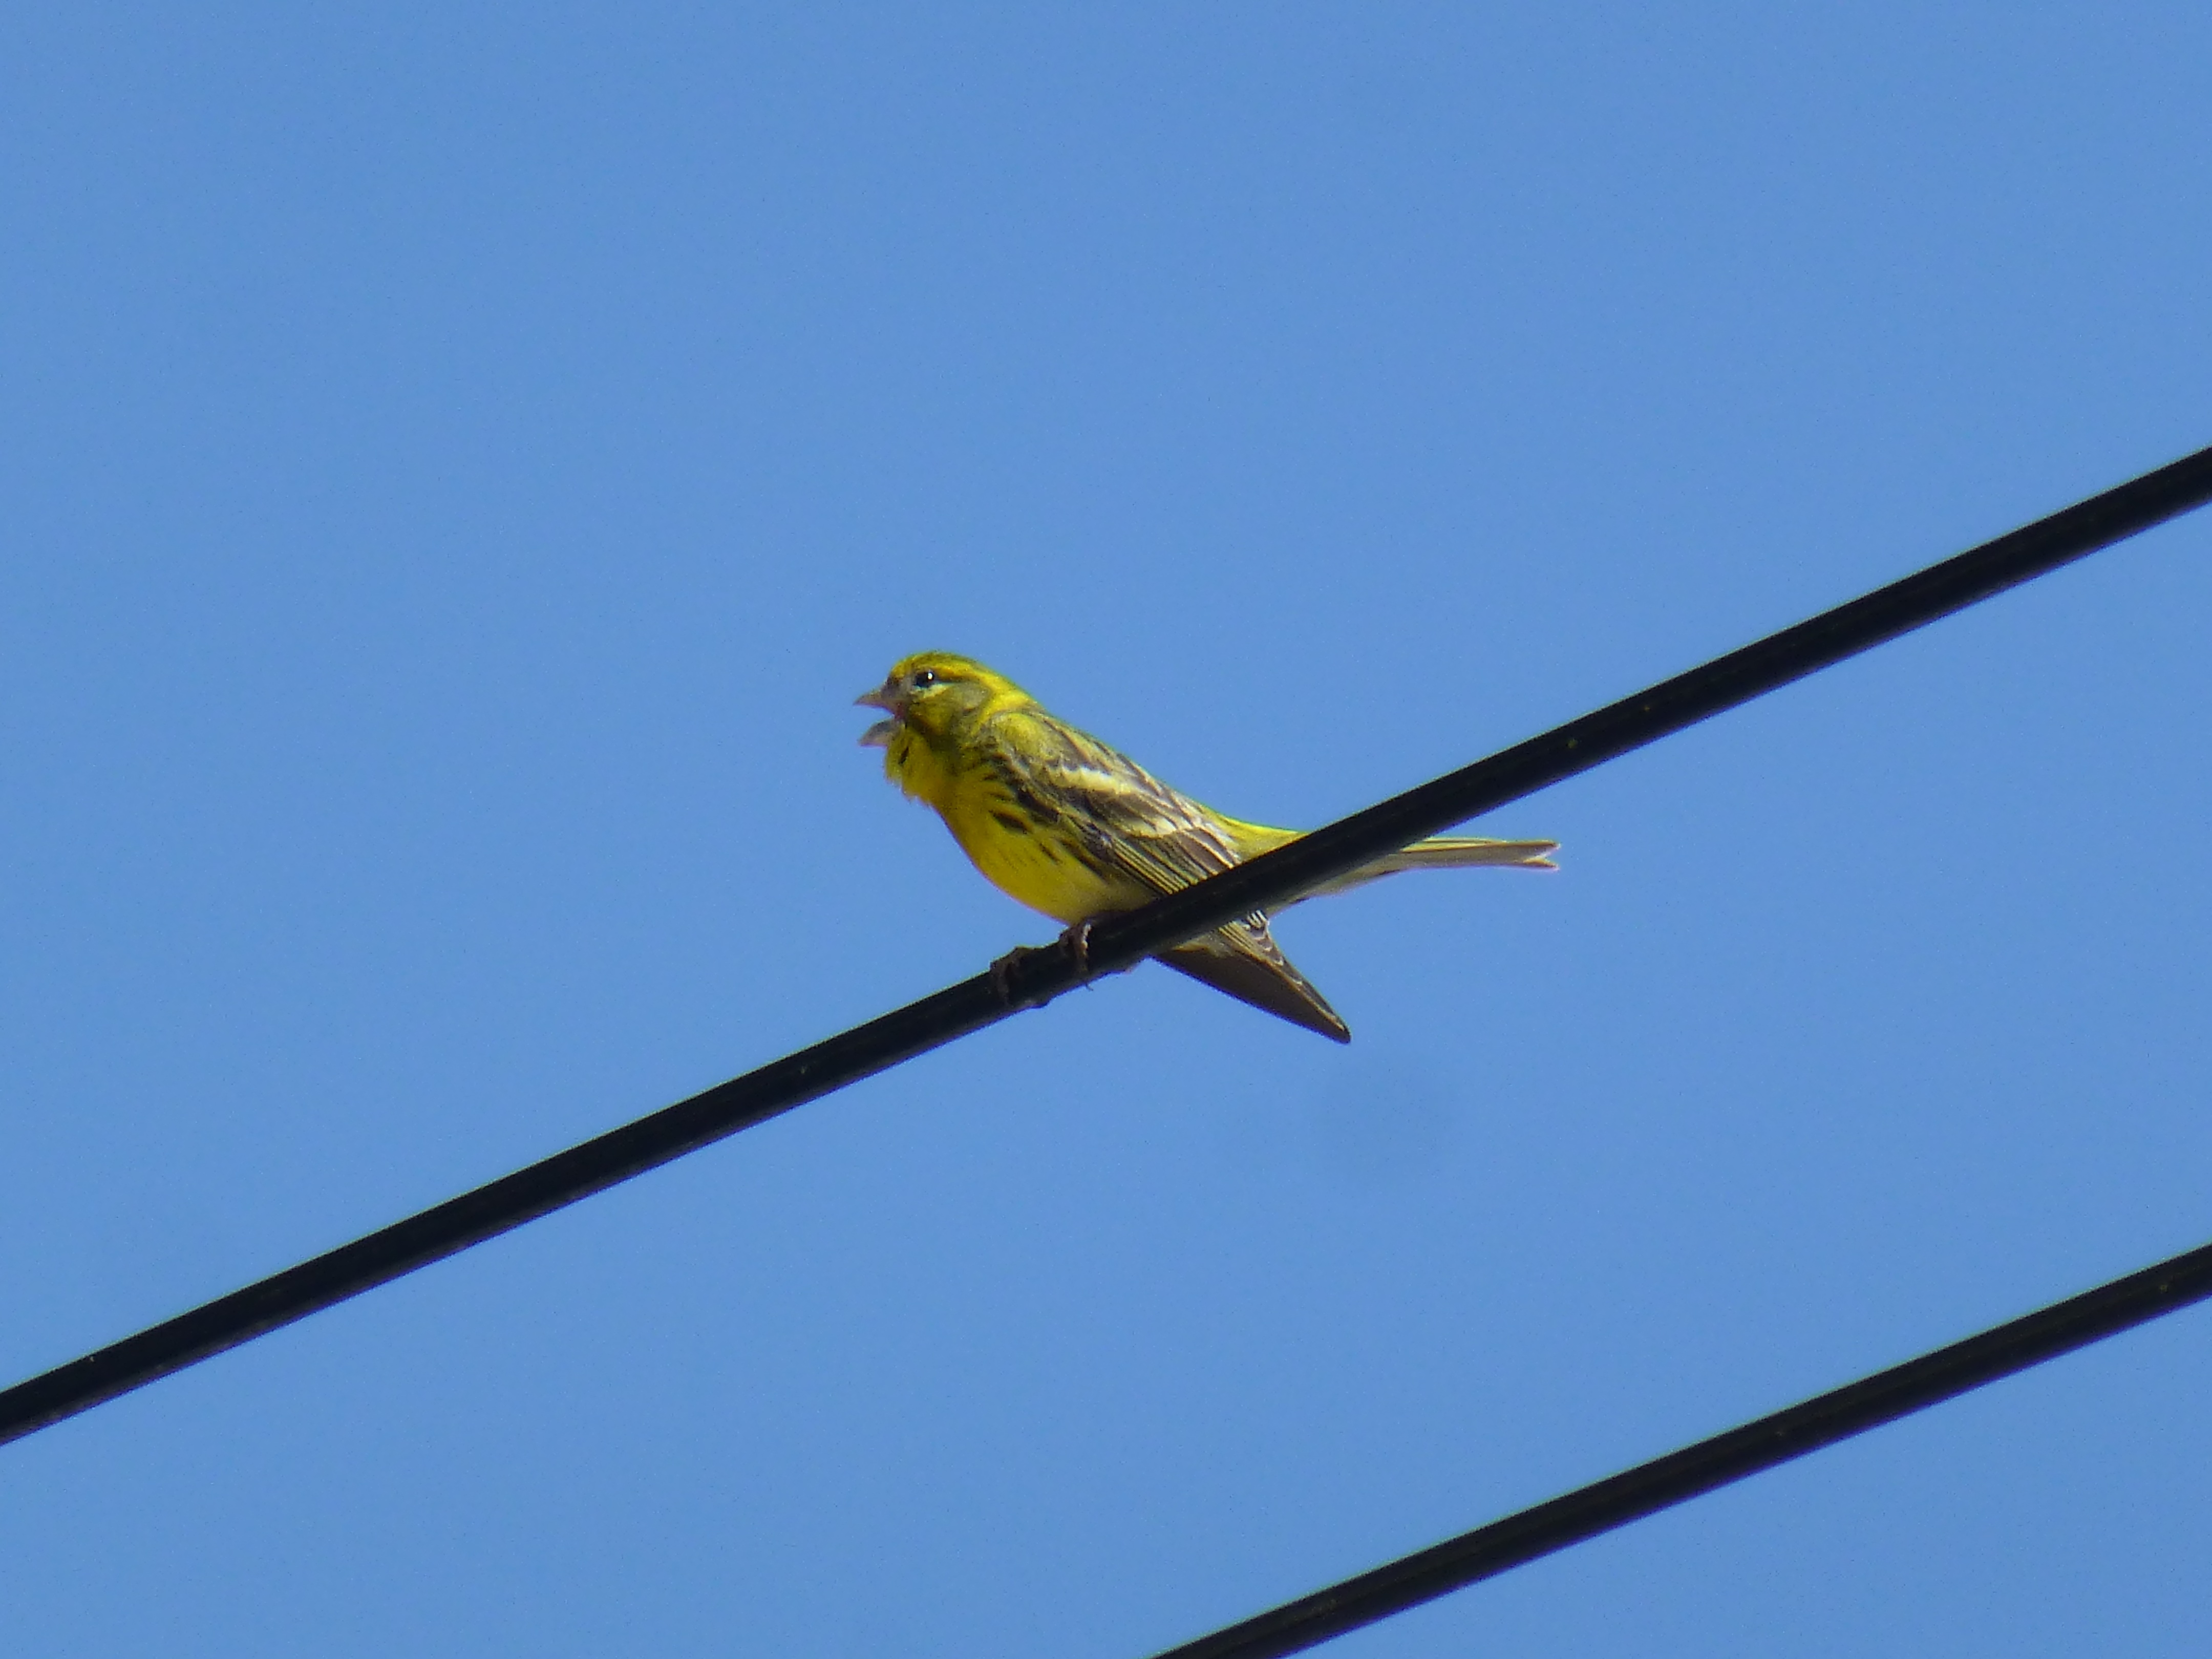
bird, wing, sky, line, flight, birds, vertebrate, parakeet, passerines, i verdecillo singing, perching bird